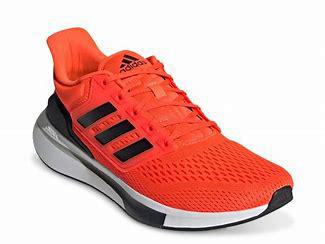
Brand: Adidas
Model: EQ21 Run